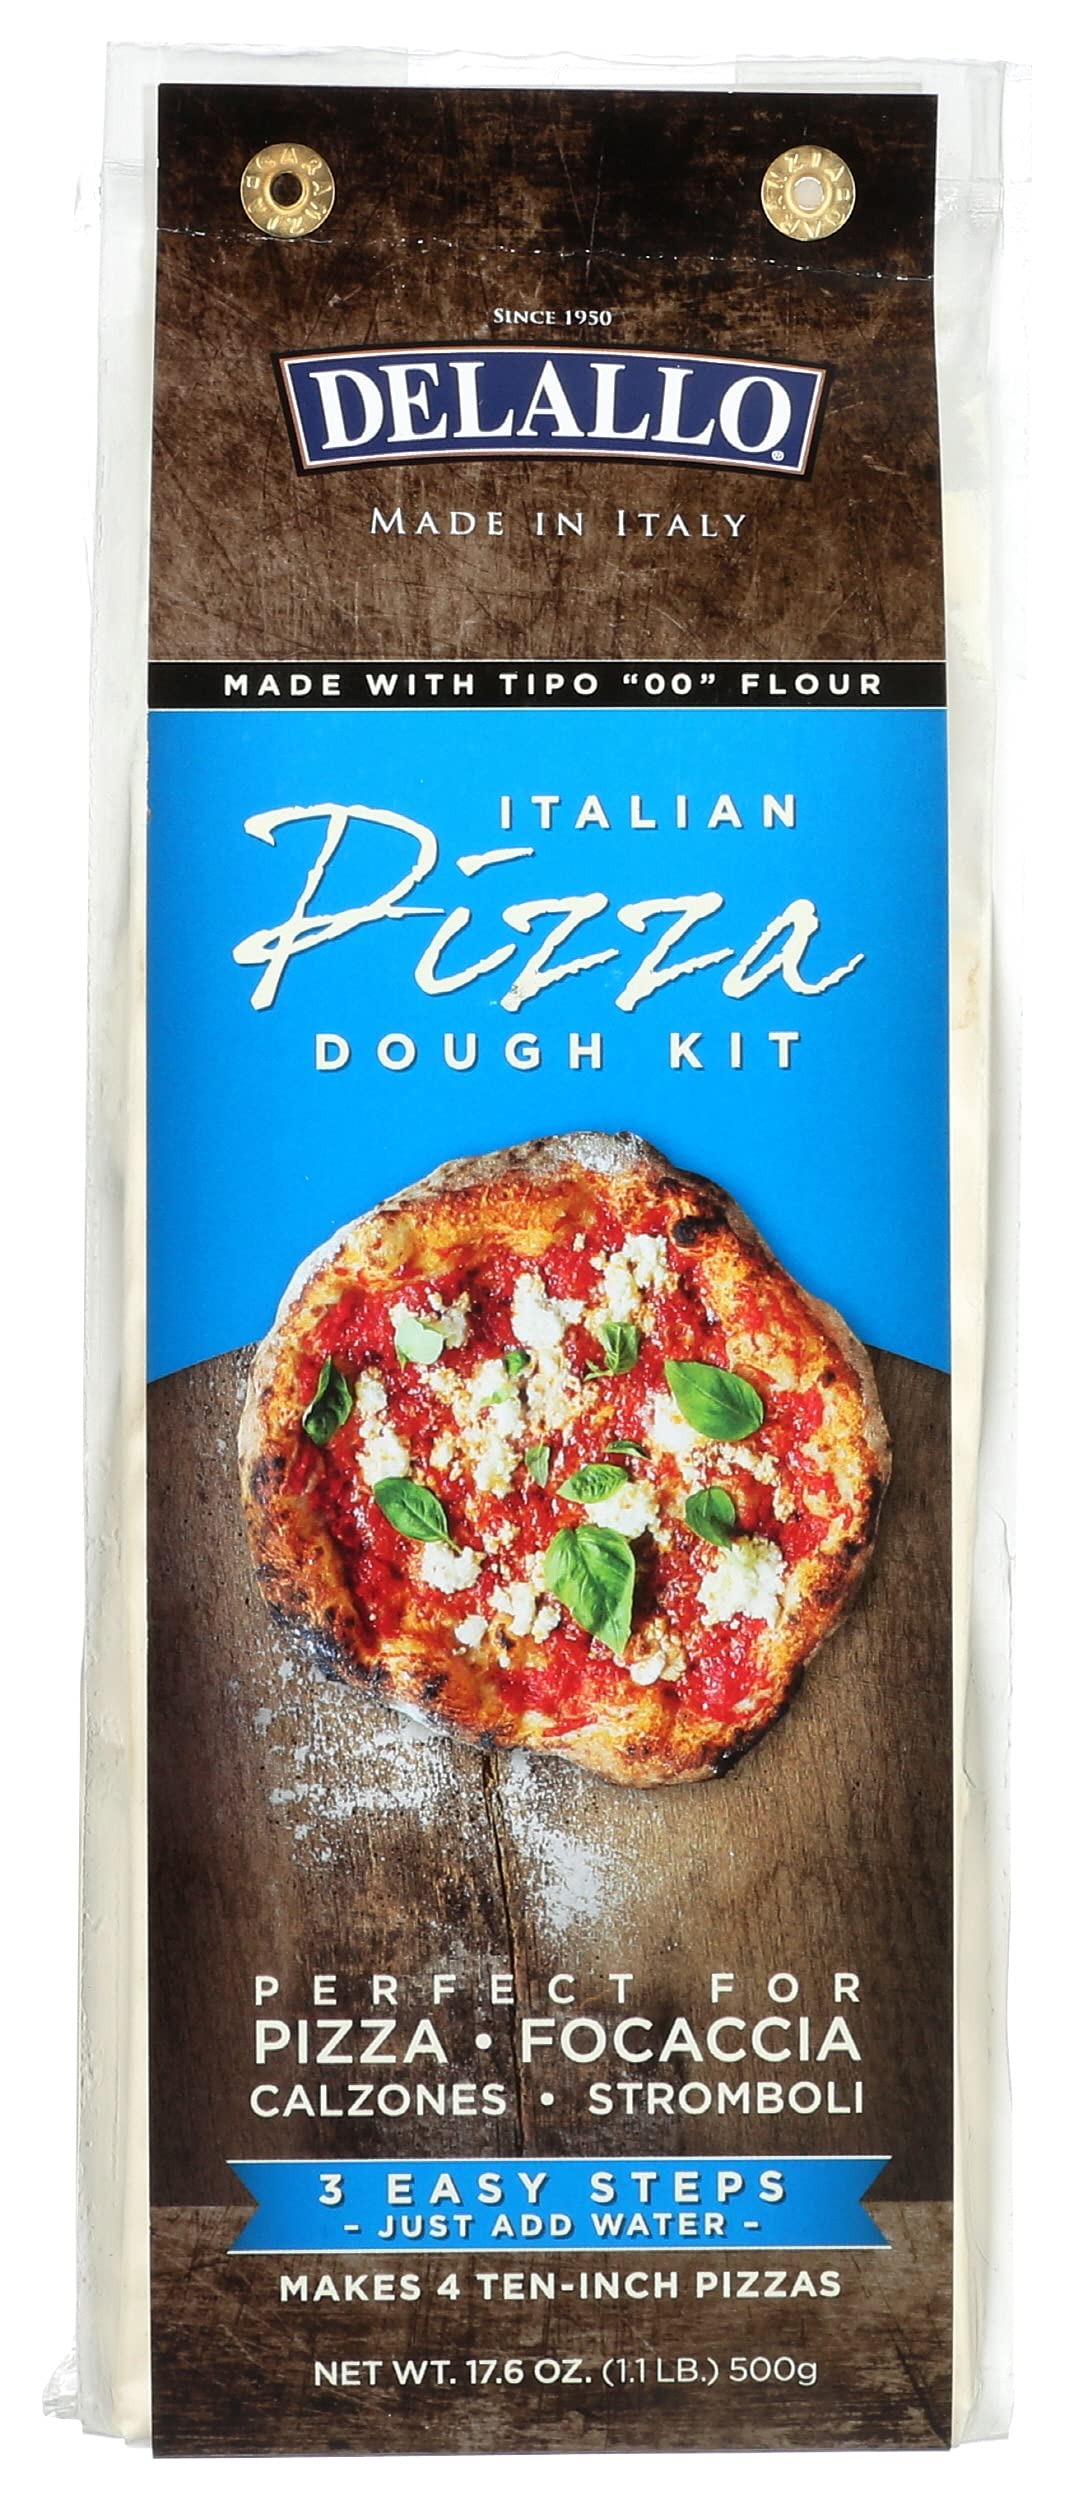
Item Name: Delallo Italian Pizza Dough Kit, 17.6 Ounces (Pack Of 10)
Bullet Point: Delallo Italian Pizza Dough Kit, 17.6 Ounces (Pack Of 10)
Value: 176.0
Unit: Ounce

Price: 9.96